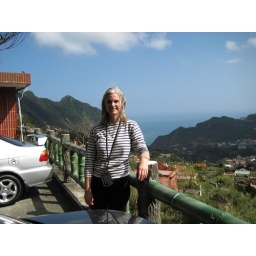
On the perimeters of the village. EW leaning on a bamboo fence, with mountains and ocean in the background